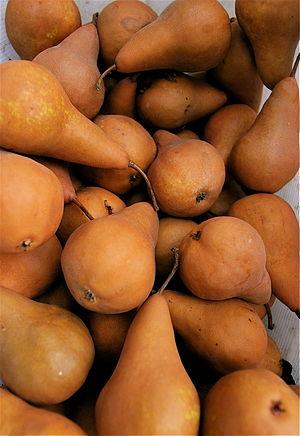
La Beurré Bosc est une variété de poire originaire de la Haute-Saône.